Madanpur, Lalitpur, India

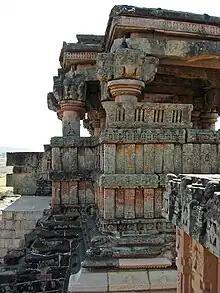
Madanpur (Lalitpur district, UP). Temple exterior from the north.

Choti Kacheri and Badi Kacheri. Two ruined temples stand beside the large medieval tank, Madan Sagar, and are protected monuments dating to the twelfth century. They are locally known as Choti Kachari and Badi Kacheri. One of these structures is notable for a unique painting on the ceiling showing dancing figures and peacocks. The large lotus in the centre of the ceiling is a painted version of the carved lotuses that are found at Khajuraho and other sites. The paintings were first reported in the late nineteenth century by P. C. Mukherji. A series of inscriptions are found inside these buildings. From a historical point of view, the most important records are those mentioning Prithviraj Chauhan (c. 1166–1192).